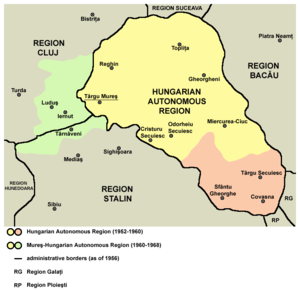
Le Pays sicule est une région historique et ethnographique transylvaine, en Roumanie. C'est là que vivent la plupart des Sicules de Transylvanie, population de langue hongroise localement majoritaire entre Târgu Mureș, Sovata, Gheorgheni, Miercurea-Ciuc, Băile Tușnad, Cristuru Secuiesc, Baraolt et Sfântu Gheorghe. Le centre historique et culturel de la région est Odorheiu Secuiesc. C'est la seule région de Transylvanie où les magyarophones sont en majorité. Traditionnellement, l'Est du Pays sicule est à majorité catholique, l'Ouest à majorité calviniste, héritage du pacte de tolérance de l'ancienne Principauté de Transylvanie.